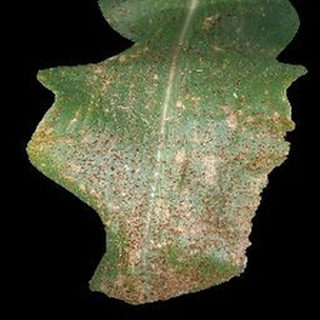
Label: corn_common_rust